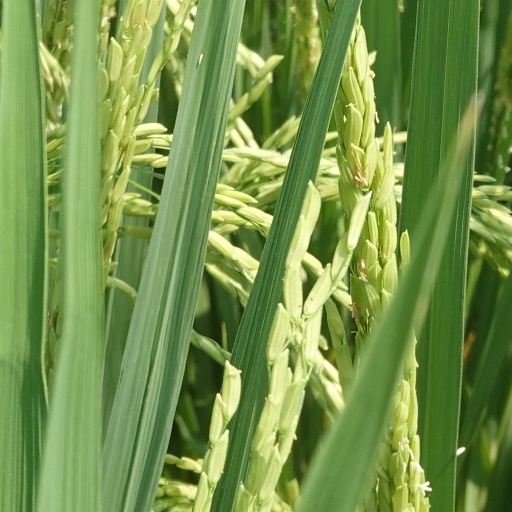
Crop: rice